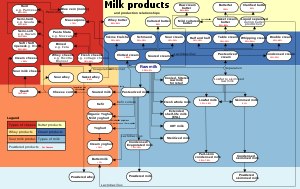
Smør / Fremstilling / Typer
Diagram over mælkebaserede produkter, herunder smør.
Smør bliver fremstillet ved at kærne frisk eller fermenteret fløde eller mælk. Kærningen separerer mælkefedtet fra kærnemælken. Det bruges som smørepålæg på brød, til at give grønsager smag og til bagning, i sovs eller til stegning.